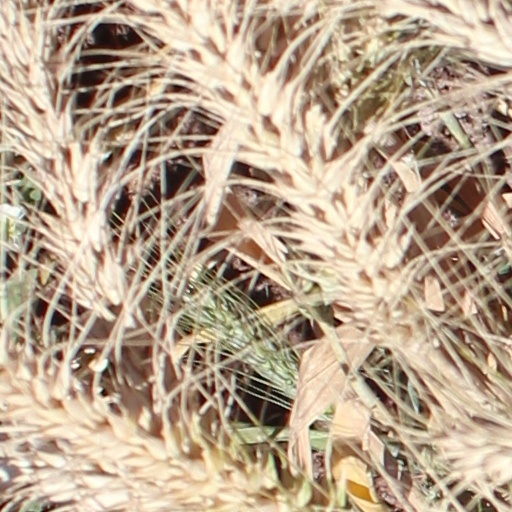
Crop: wheat